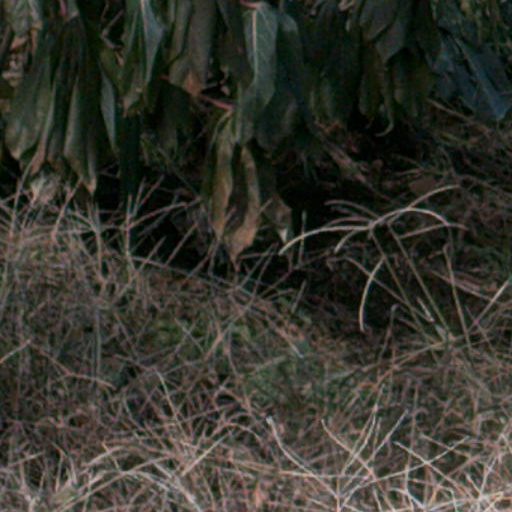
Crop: cassava